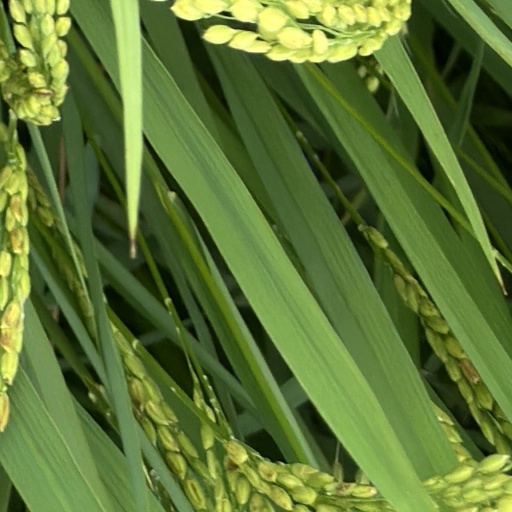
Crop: rice